Chalte Chalte (2003 film)

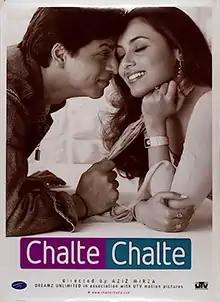
Theatrical release poster

Chalte Chalte is a 2003 Indian Hindi-language romantic drama film directed by Aziz Mirza and produced by Dreamz Unlimited. It stars Shah Rukh Khan and Rani Mukerji, marking their first collaboration in leading roles. The narrative centres on Raj, a carefree truck company owner, and Priya, a fashion designer from a wealthy Greek-Indian family, who fall in love and marry despite class and personality differences. Their relationship is soon tested by conflicts rooted in lifestyle and temperament.